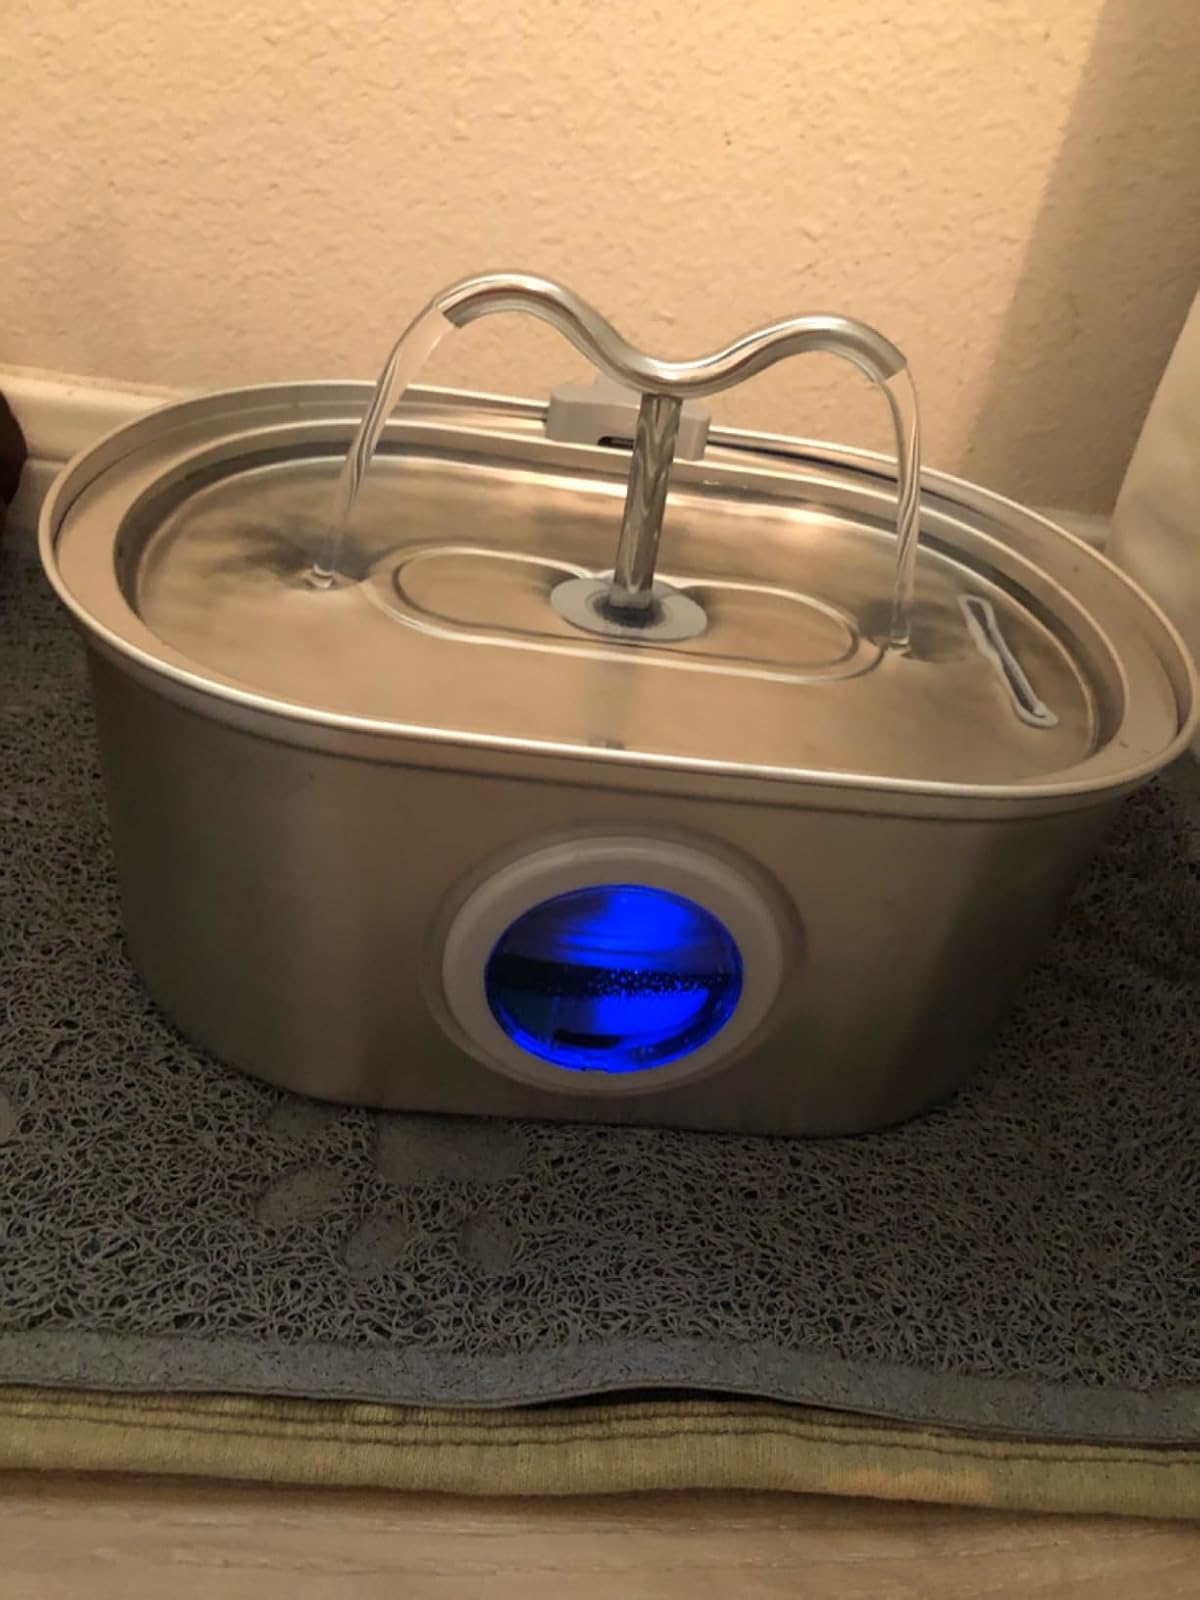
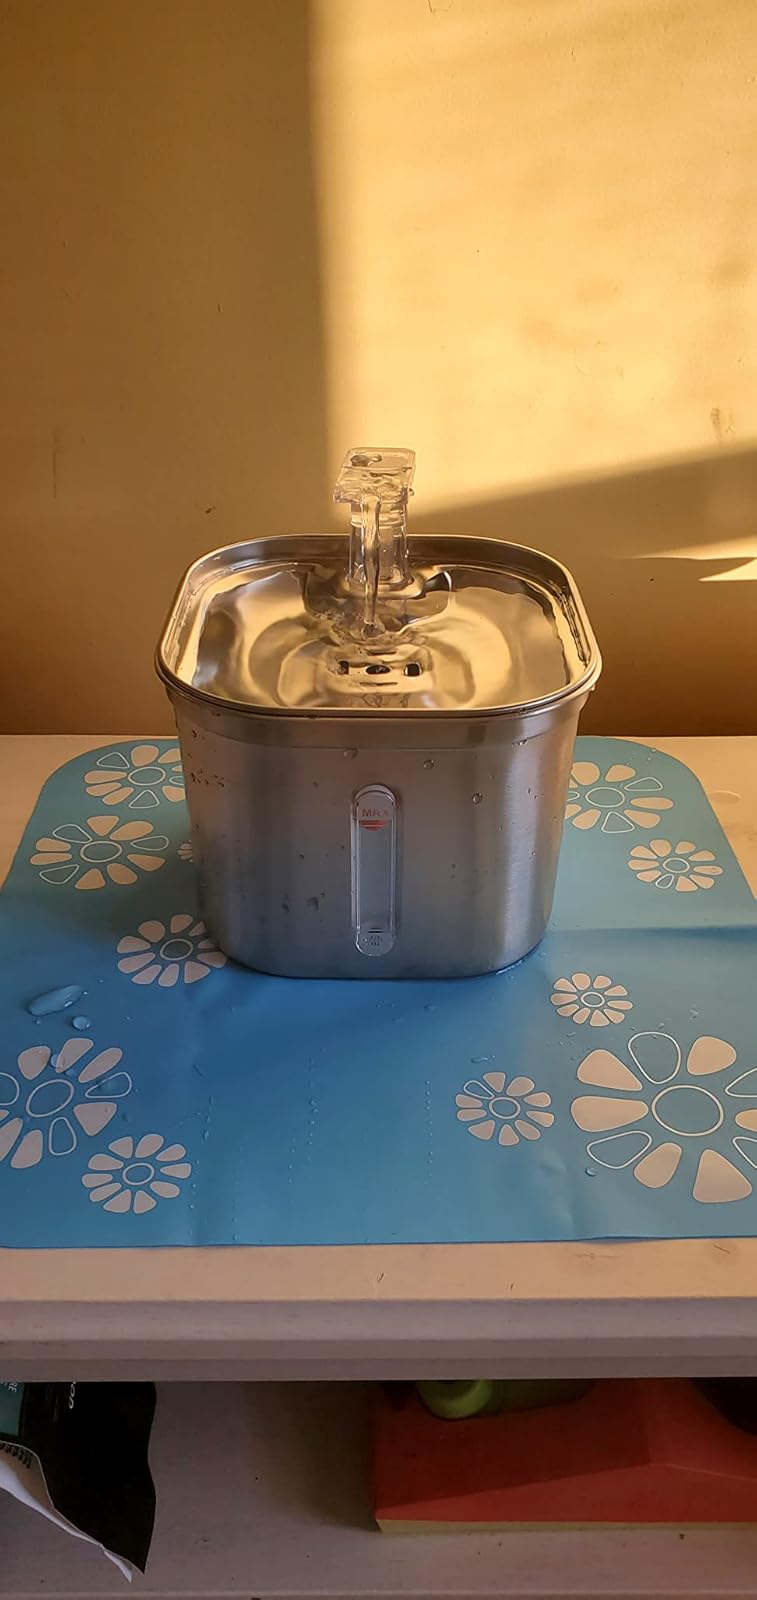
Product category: items_bowl
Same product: no